Dr. William Bardsley House

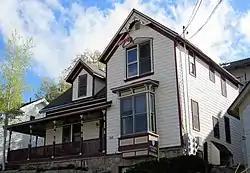

The Dr. William Bardsley House, at 517 Park Ave. in Park City, Utah, was built around 1888. It was listed on the National Register of Historic Places in 1994.